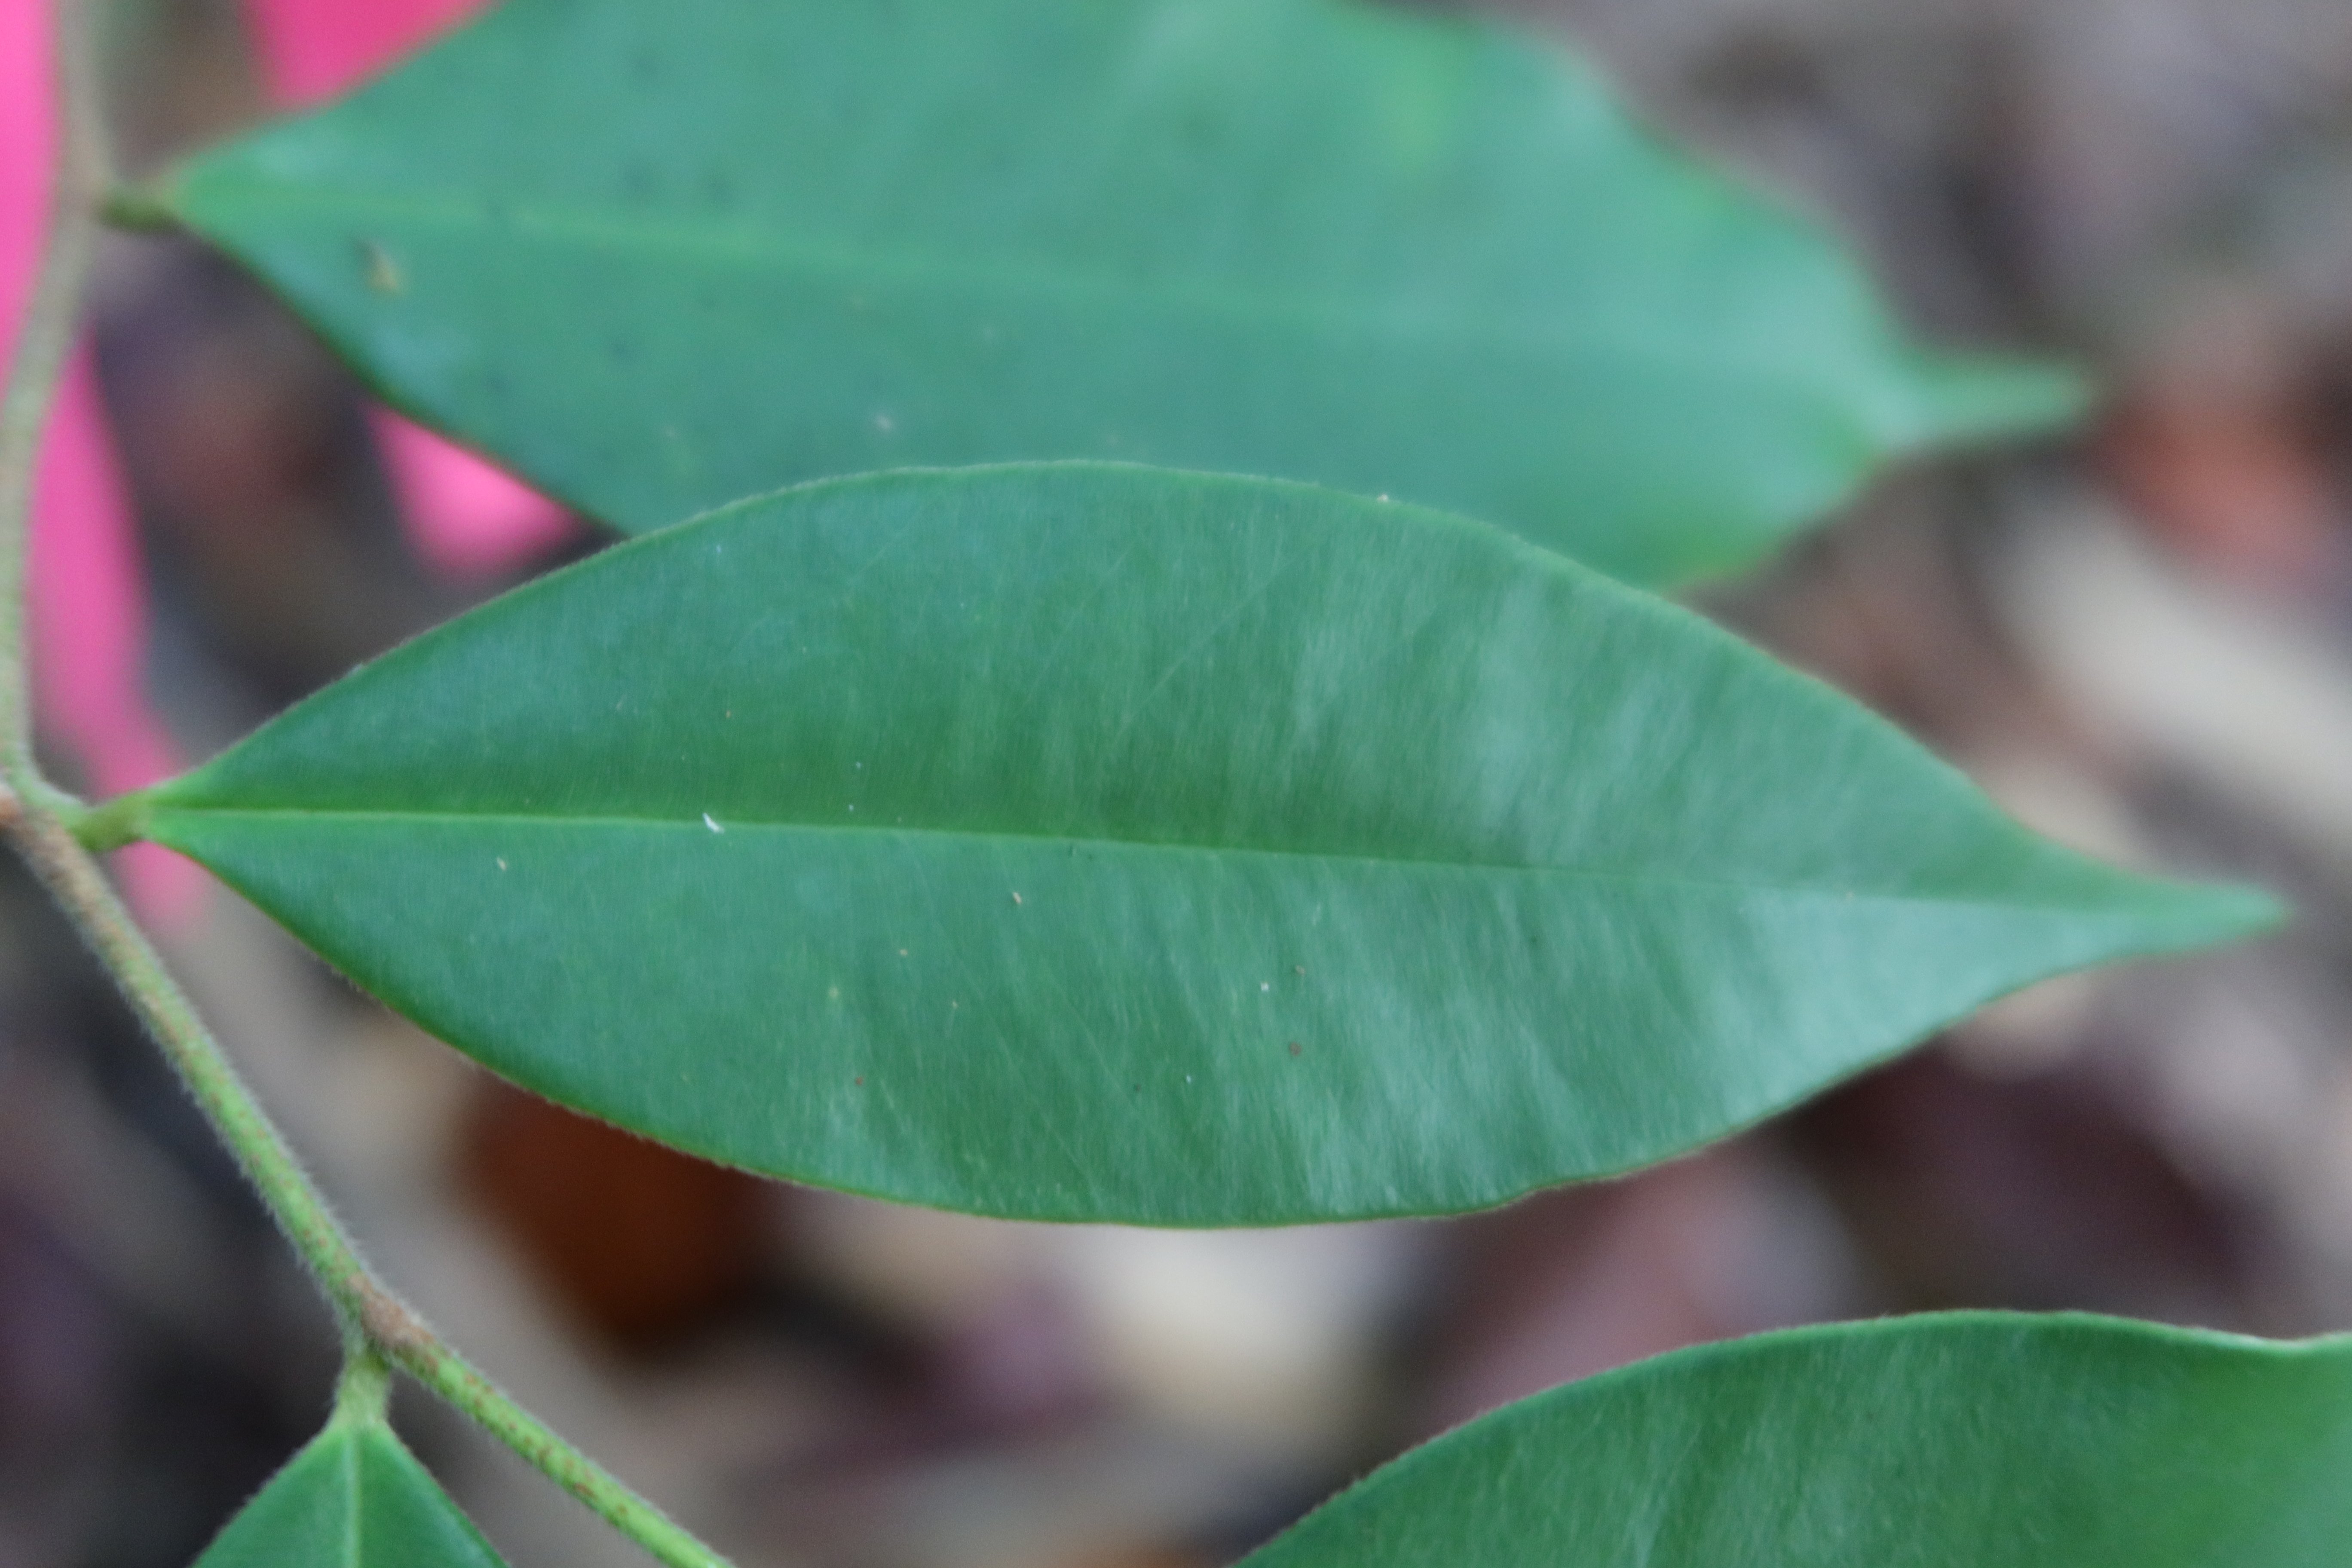
Label: Healthy